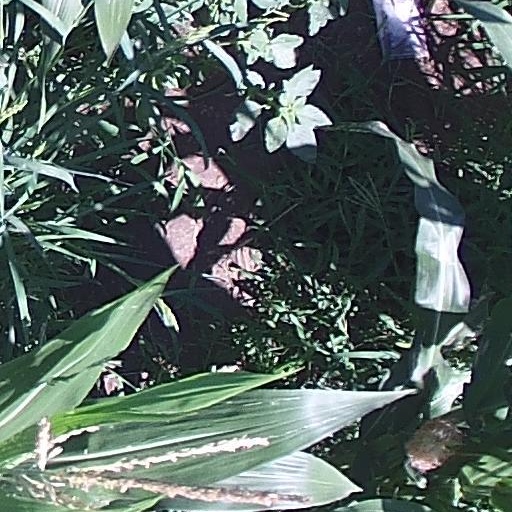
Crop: maize; corn